Caryatid Building

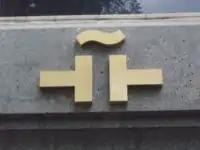
Logo of Cervantes Institute at the entrance of the building.

It was the main seat of the "Banco Español del Río de la Plata", later the Central Bank (a private bank), after the merger with that one, in 1947. In the illustrations and photographs of the time you can see "CENTRAL BANK" at the crowning of the building. In the reforms missed the large central hall, and the view of the stained glass in the dome. It was at this time that the building was extended to Barquillo Street, by the architect Manuel Cabanyes, in a project that did not respect the continuity with the original. Since 1929 the building has been close to the Official College of Architects of Madrid.